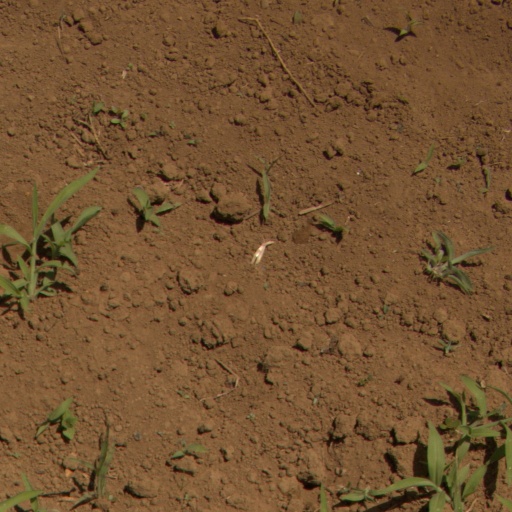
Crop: Jerusalem artichoke